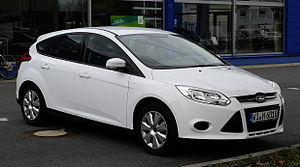
Ford Focus / Tredje generation (2010−2018)
Ford Focus hatchback (2010−2018)
Ford Focus er en lille mellemklassebil bygget af Ford Motor Company. Den blev introduceret i Europa i efteråret 1998, i Nord- og Sydamerika i foråret 2000 og i Australien i september 2002. I de fleste lande efterfulgte den Ford Escort, i Asien og Australien Ford Laser. I 2000 og 2001 var Ford Focus verdens mest solgte bil.